Gaillard Island

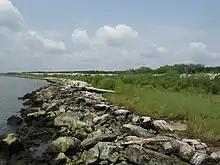
Shoreline of Gaillard Island

The island is and is configured in a triangular shape. It is located approximately east of Theodore Industrial Park Complex and approximately to southeast of downtown Mobile, Alabama. Thirty-one million cubic yards of dredged material pulled from the bay and nearby land was used to form the island. The excavated material consisted primarily of hard red clay from the land and silty sand infused with small amounts of shell and gravel from the bottom of the bay.